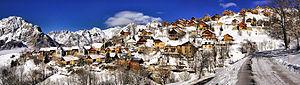
Villard Reculas
Villard Reculas est une commune française située dans le département de l'Isère, en région Auvergne-Rhône-Alpes. Paroisse fondée en 1172 sous le nom d'Ecclésia de Reculatis.